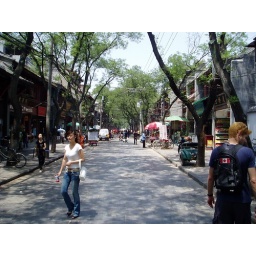
This is a tourist trap market behind the big tower monument in xian